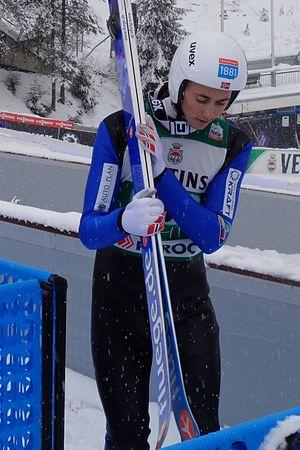
Le Grand Prix d'été de combiné nordique 2016 est la dix-neuvième édition de la compétition estivale de combiné nordique. Elle se déroule du 27 août au 3 septembre, en cinq épreuves disputées sur trois sites différents.
Les épreuves du combiné nordique des championnats du monde de ski nordique 2017 se déroulent à Lahti du 24 février au 3 mars 2017.
La coupe du monde de combiné nordique 2015-2016 est la 33ᵉ édition de la coupe du monde de combiné nordique, compétition de combiné nordique organisée annuellement. Elle se déroule du 28 novembre 2015 au 6 mars 2016.